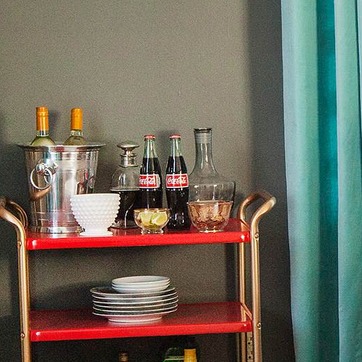
Material: glass